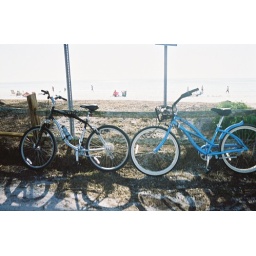
The water was a lot more blue in person